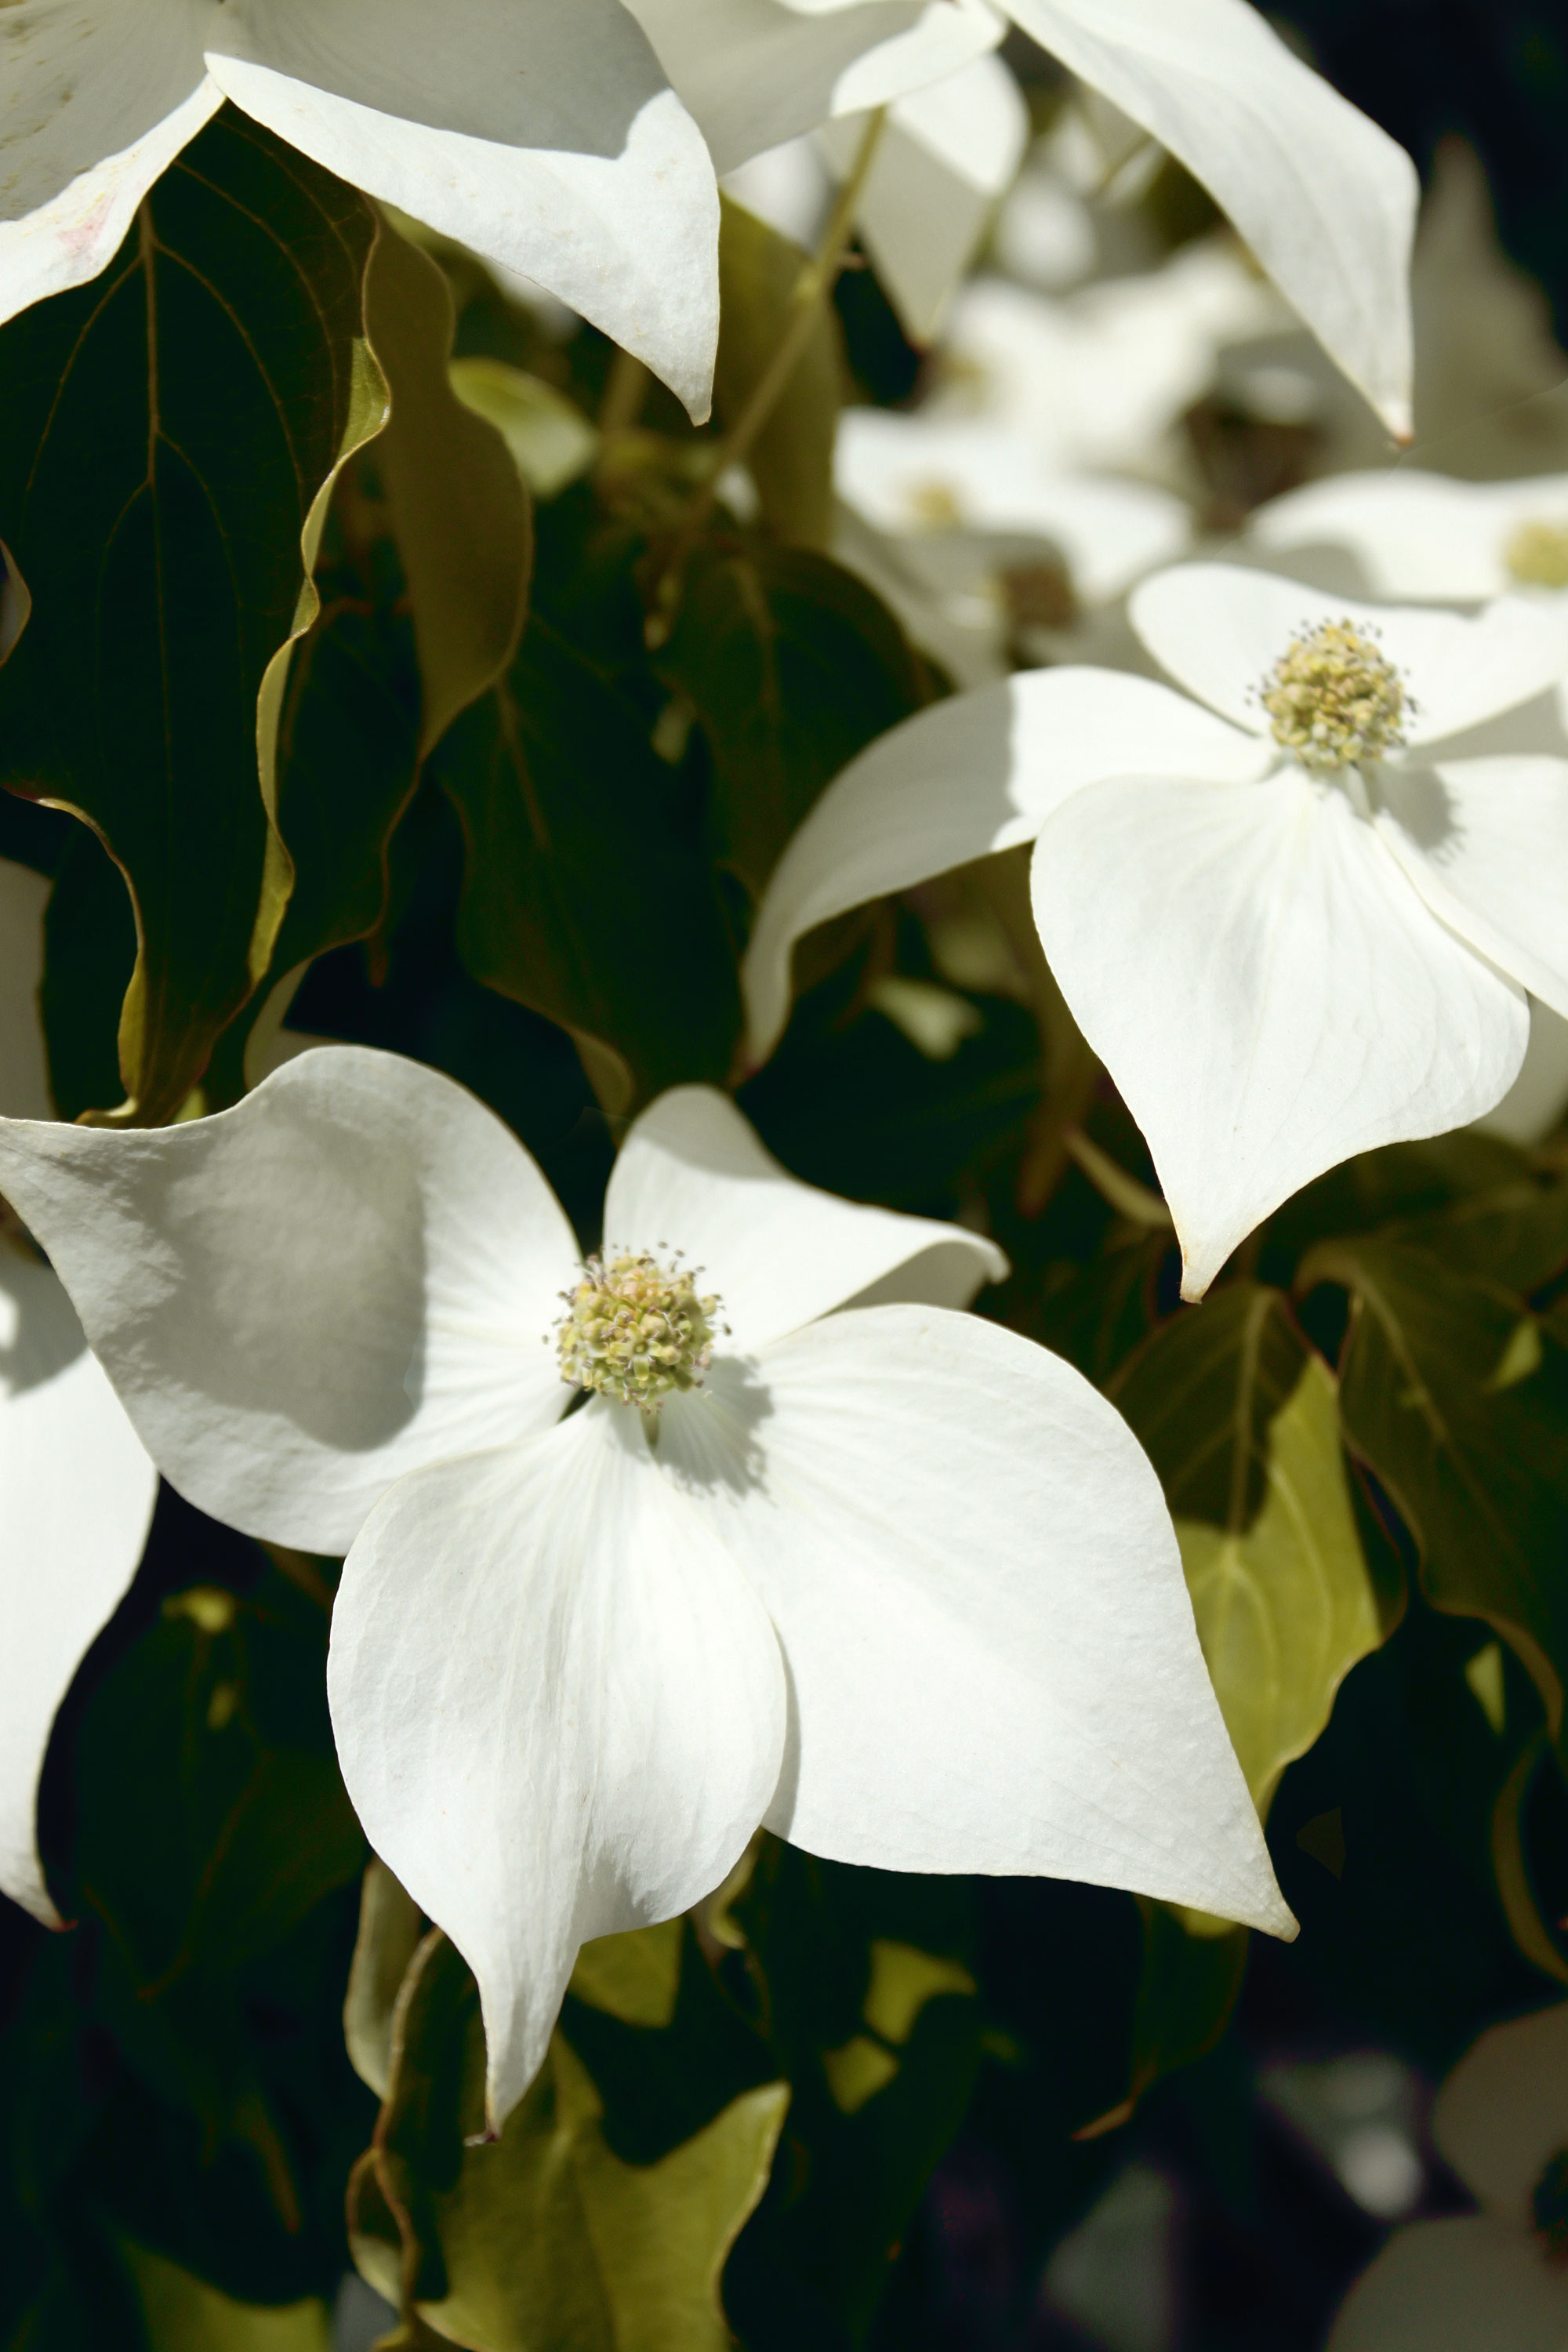
tree, nature, blossom, plant, sunshine, white, flower, petal, summer, spring, green, botany, yellow, garden, flora, wildflower, leaves, outdoors, landscaping, blossoms, dogwood, pretty, ornamental shrub, creamy, macro photography, flowering plant, curb appeal, flowering trees, olive green, woody plant, land plant, white dogwood, dogwood blossoms, dogwoods